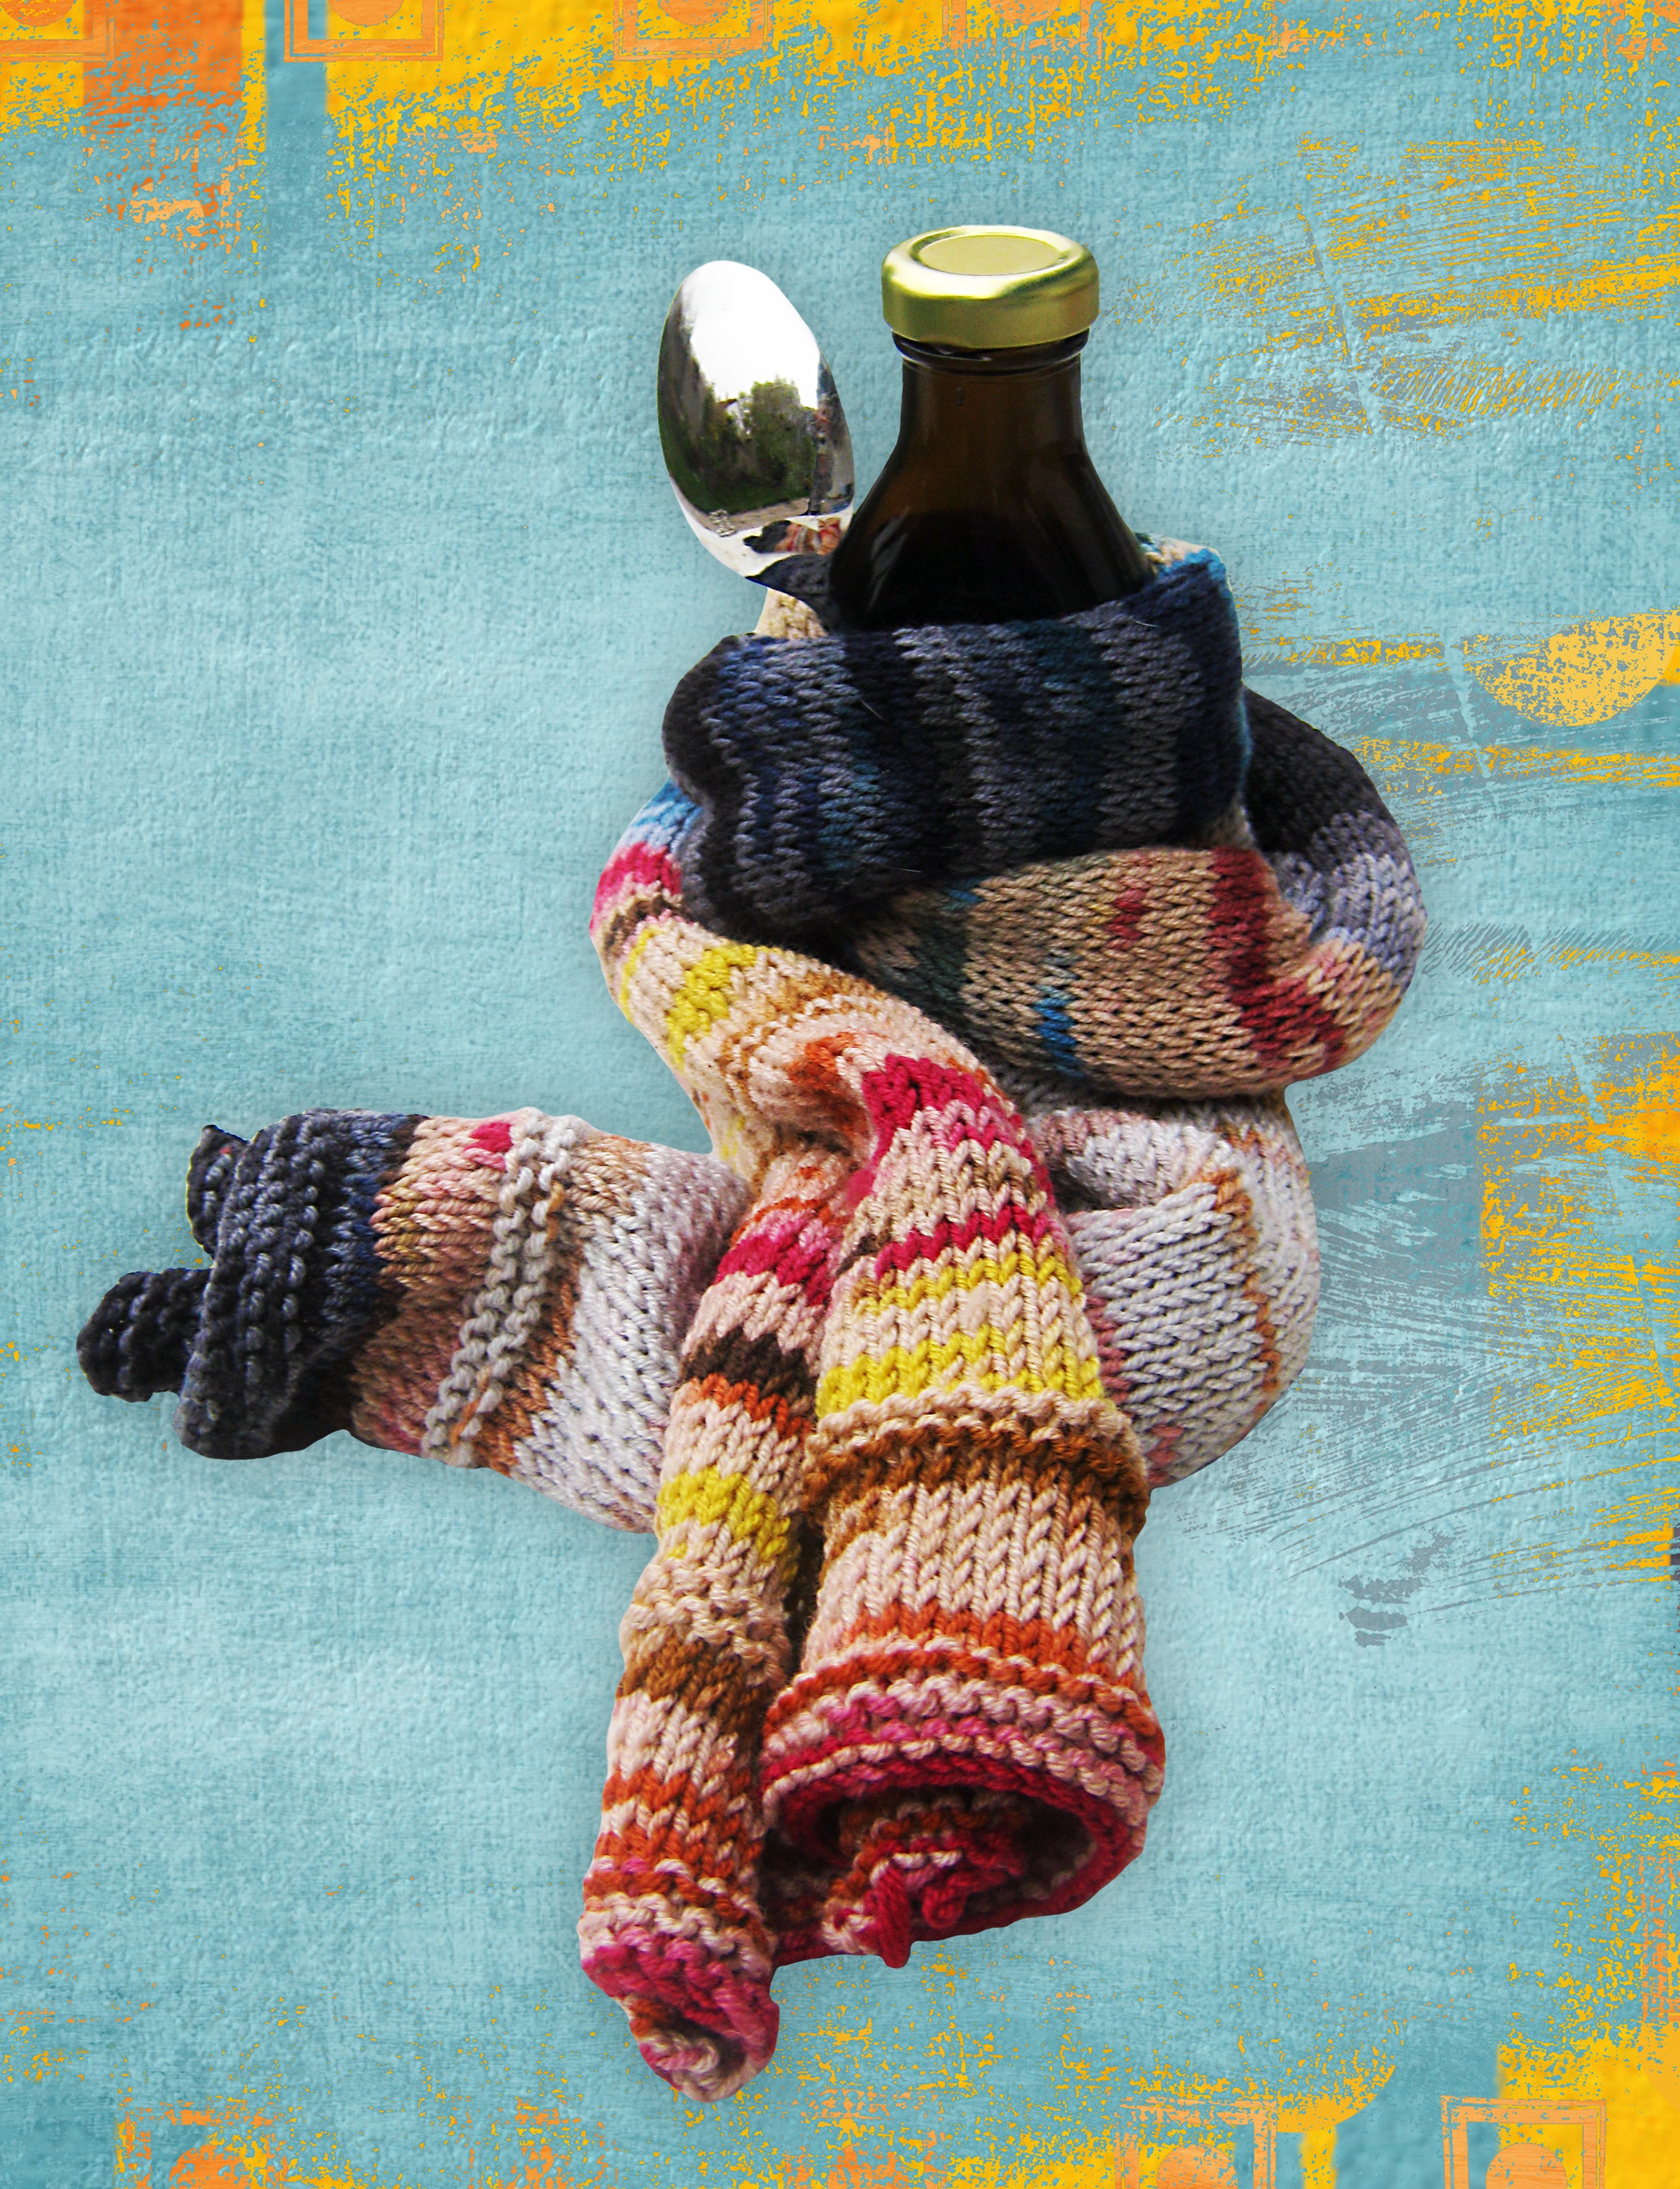
cold, winter, pattern, medicine, toy, spoon, crochet, textile, art, illustration, bless you, flu, ill, disease, improvement, get well soon